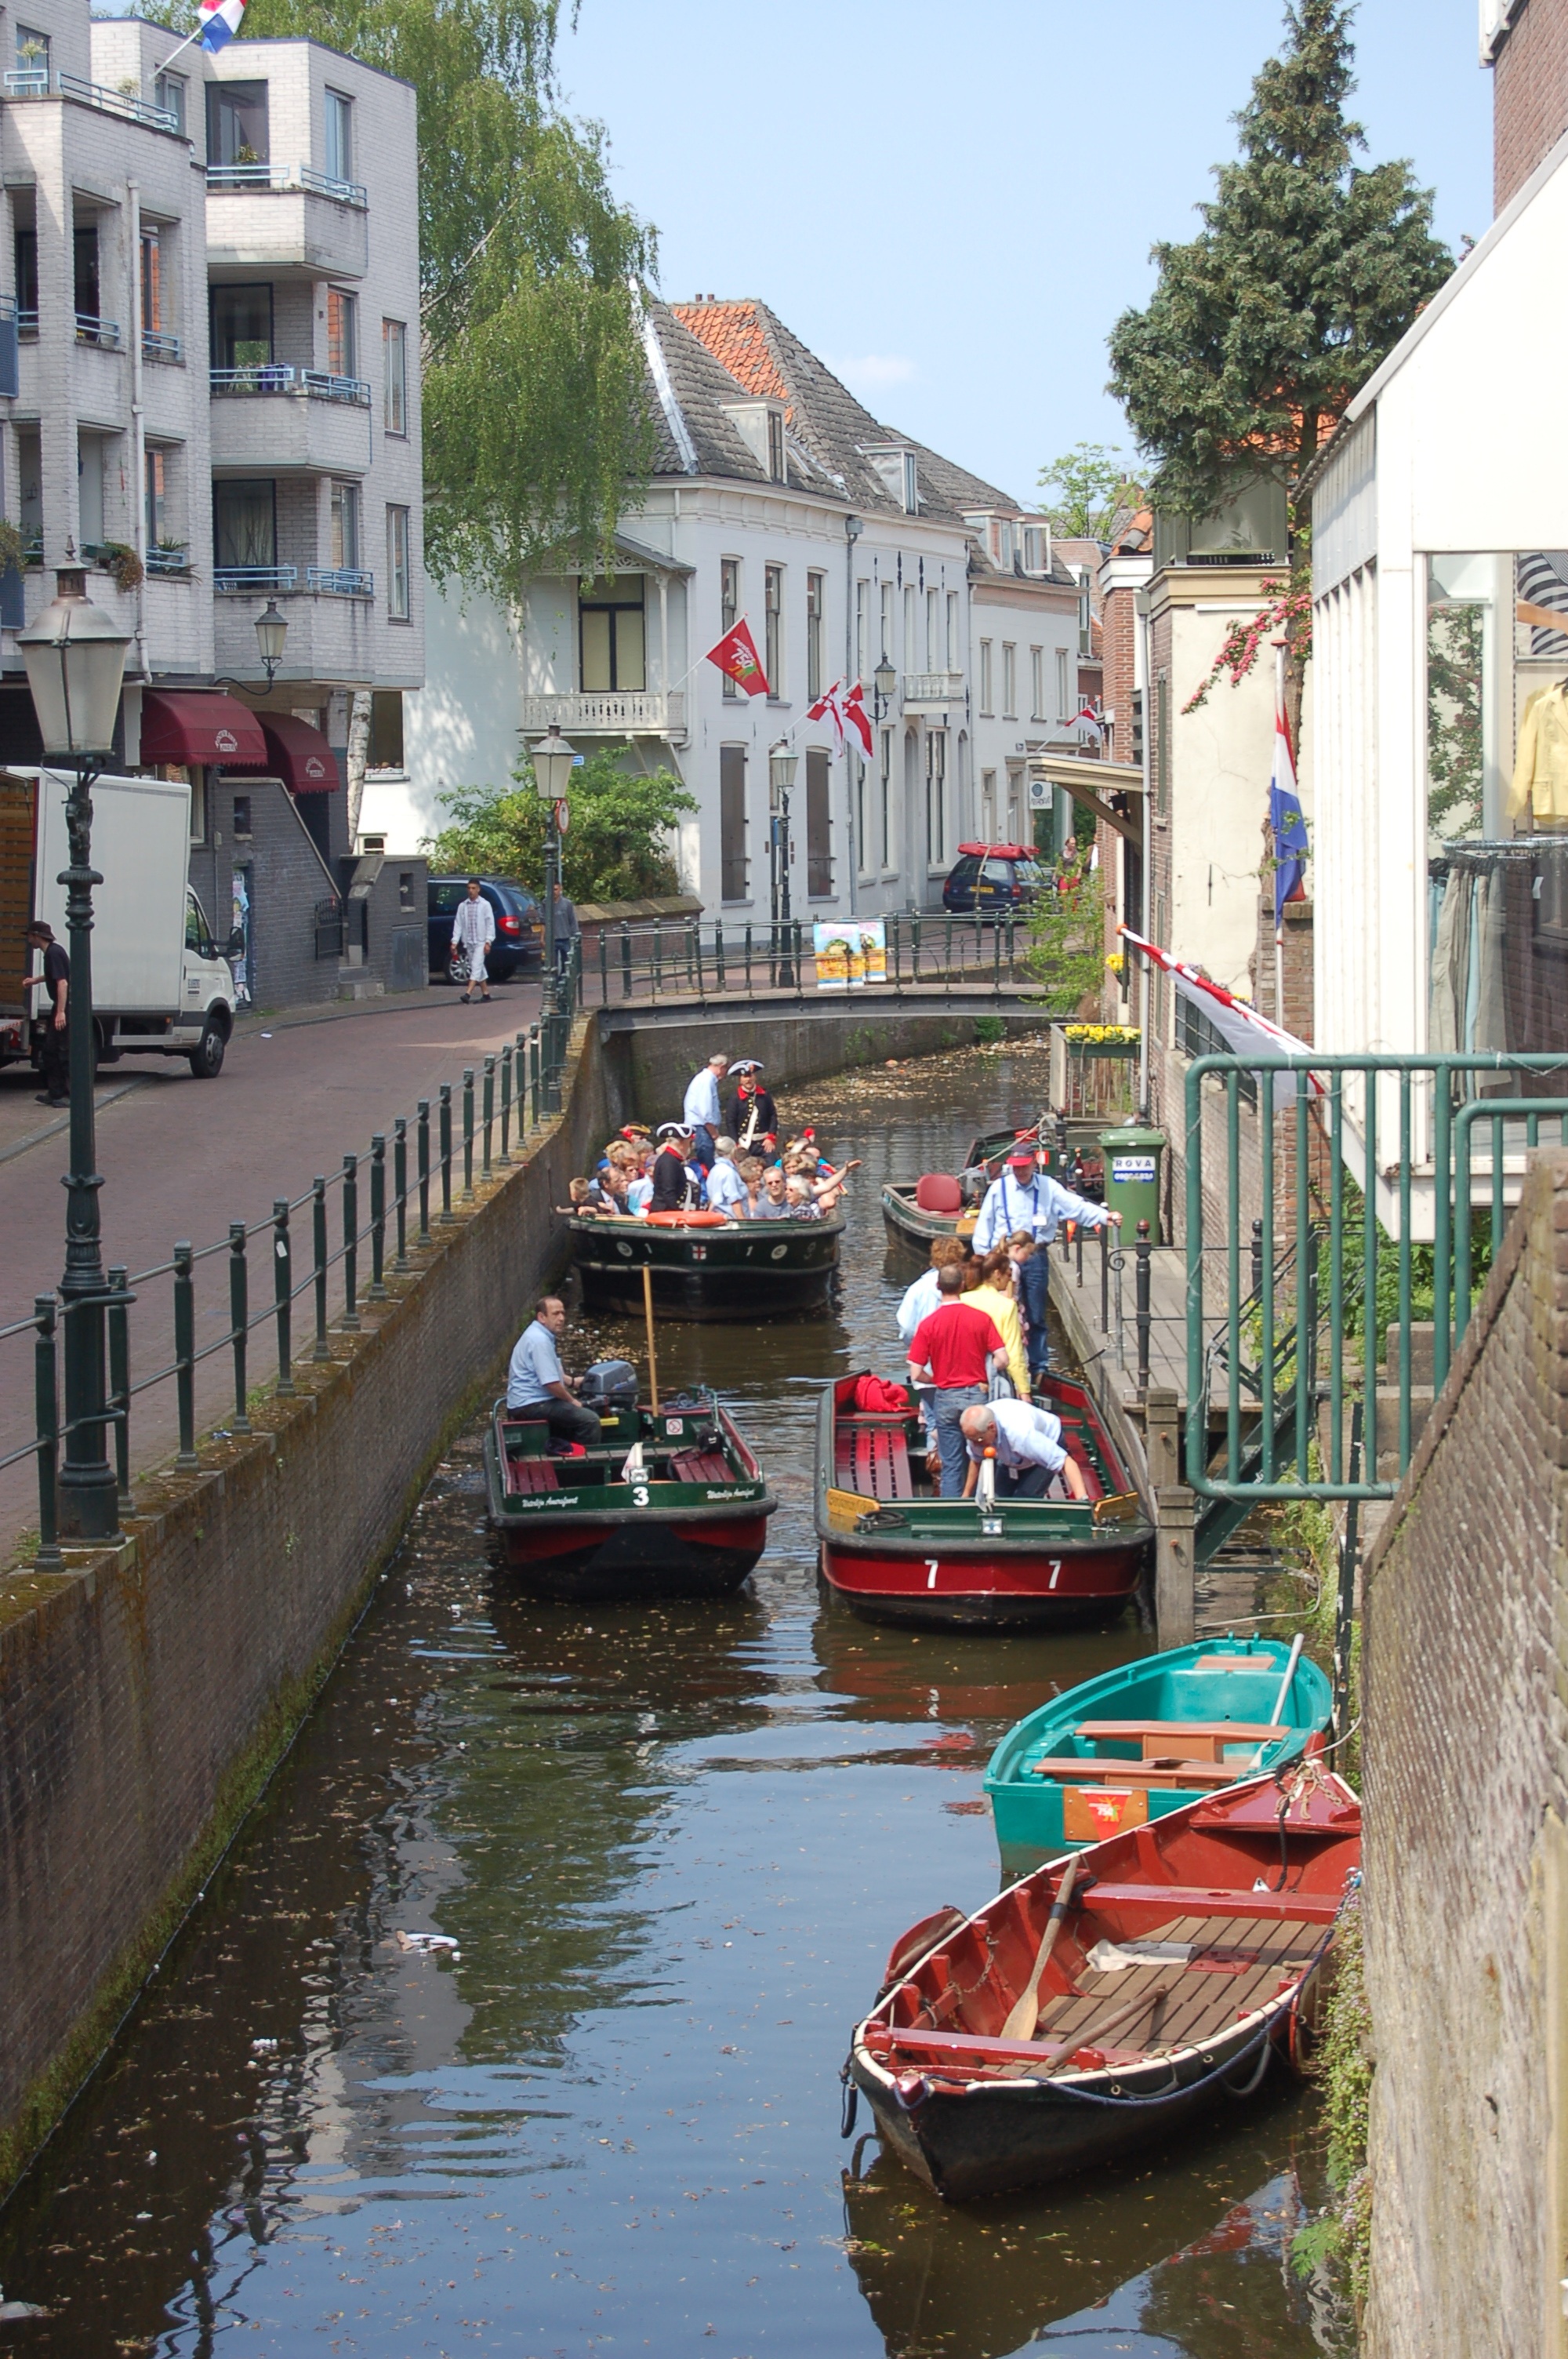
water, boat, street, city, river, canal, vacation, travel, vehicle, waterway, body of water, tourists, boating, boats, channel, watercraft, landform, city tour, amersfoort, geographical feature, city boats